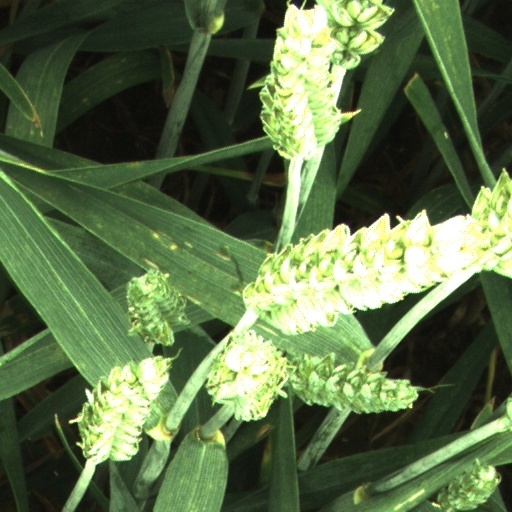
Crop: wheat